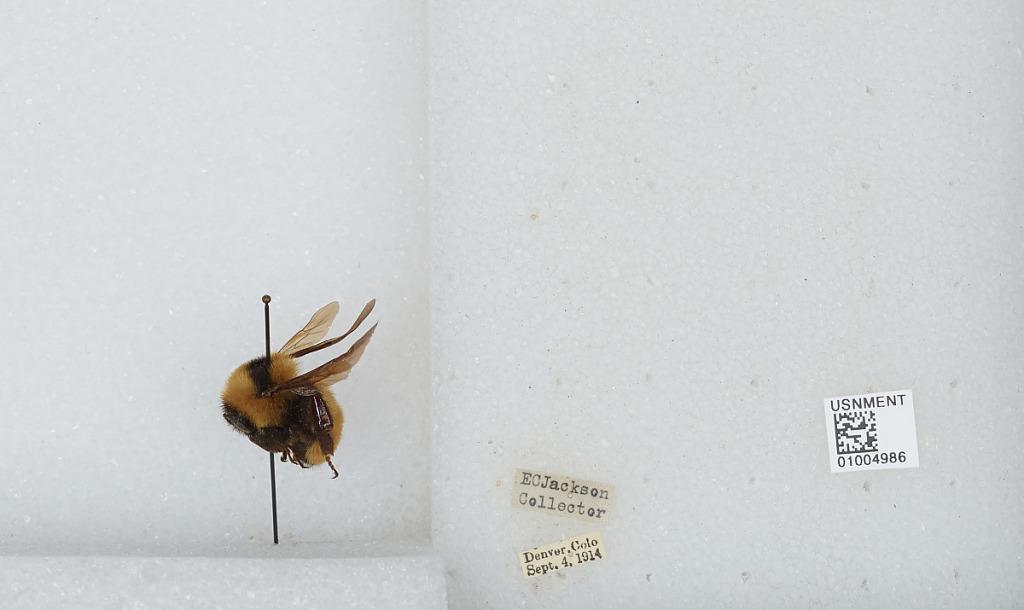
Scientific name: Bombus (Fervidobombus) fervidus fervidus (Fabricius)
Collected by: E. Jackson
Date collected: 1914-9-4
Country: United States
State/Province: Colorado
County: Denver
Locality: Denver
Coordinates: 39.7619, -104.881